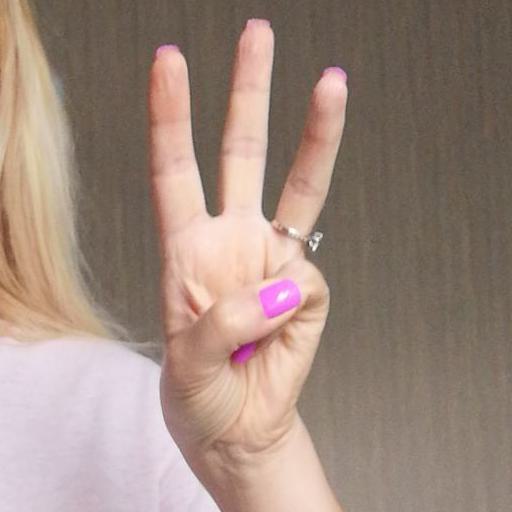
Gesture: three